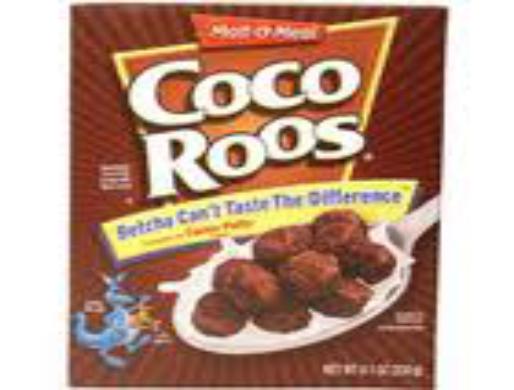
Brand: Coco Roos
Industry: Food